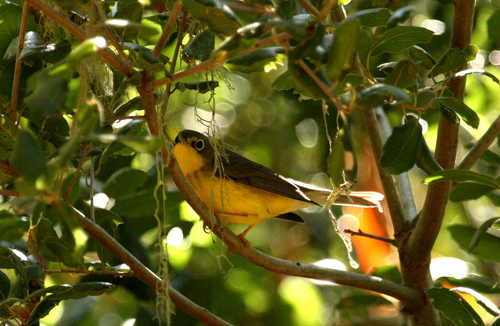
the bird is yellow underneath with brown feathers on top, and big yellow and black eyes.
this bird has a small short bill, a bright yellow throat, and a yellow eyering.
a small bird with white eyerings and a yellow throat and belly.
this small bird has yellow breast, belly and abdomen with dark brown wings and crown
this bird has a yellow throat and belly and a grey head and back.
the small bird is black on his crown and wings with a white throat, belly, and abdomen.
a small bird with a yellow underbelly, the eyes are beady and the head is small.
this bird is yellow with black and has a very short beak.
black and yellow bird sitting on a tree branch in front of green leaves.
a bird with yellow belly and breast with long tail
Species: Canada Warbler